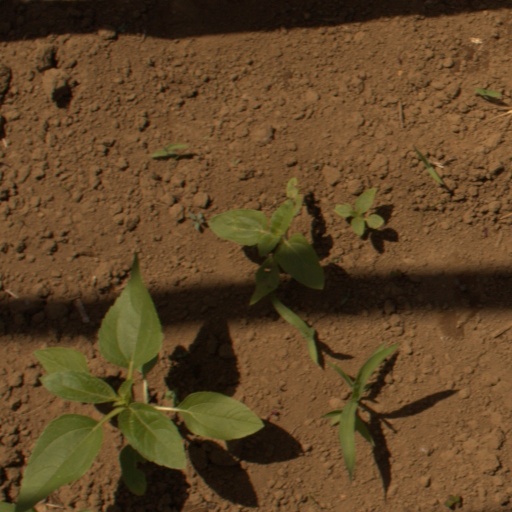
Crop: Jerusalem artichoke